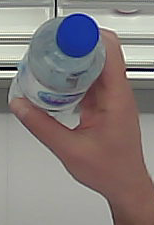
Product: nestle_water